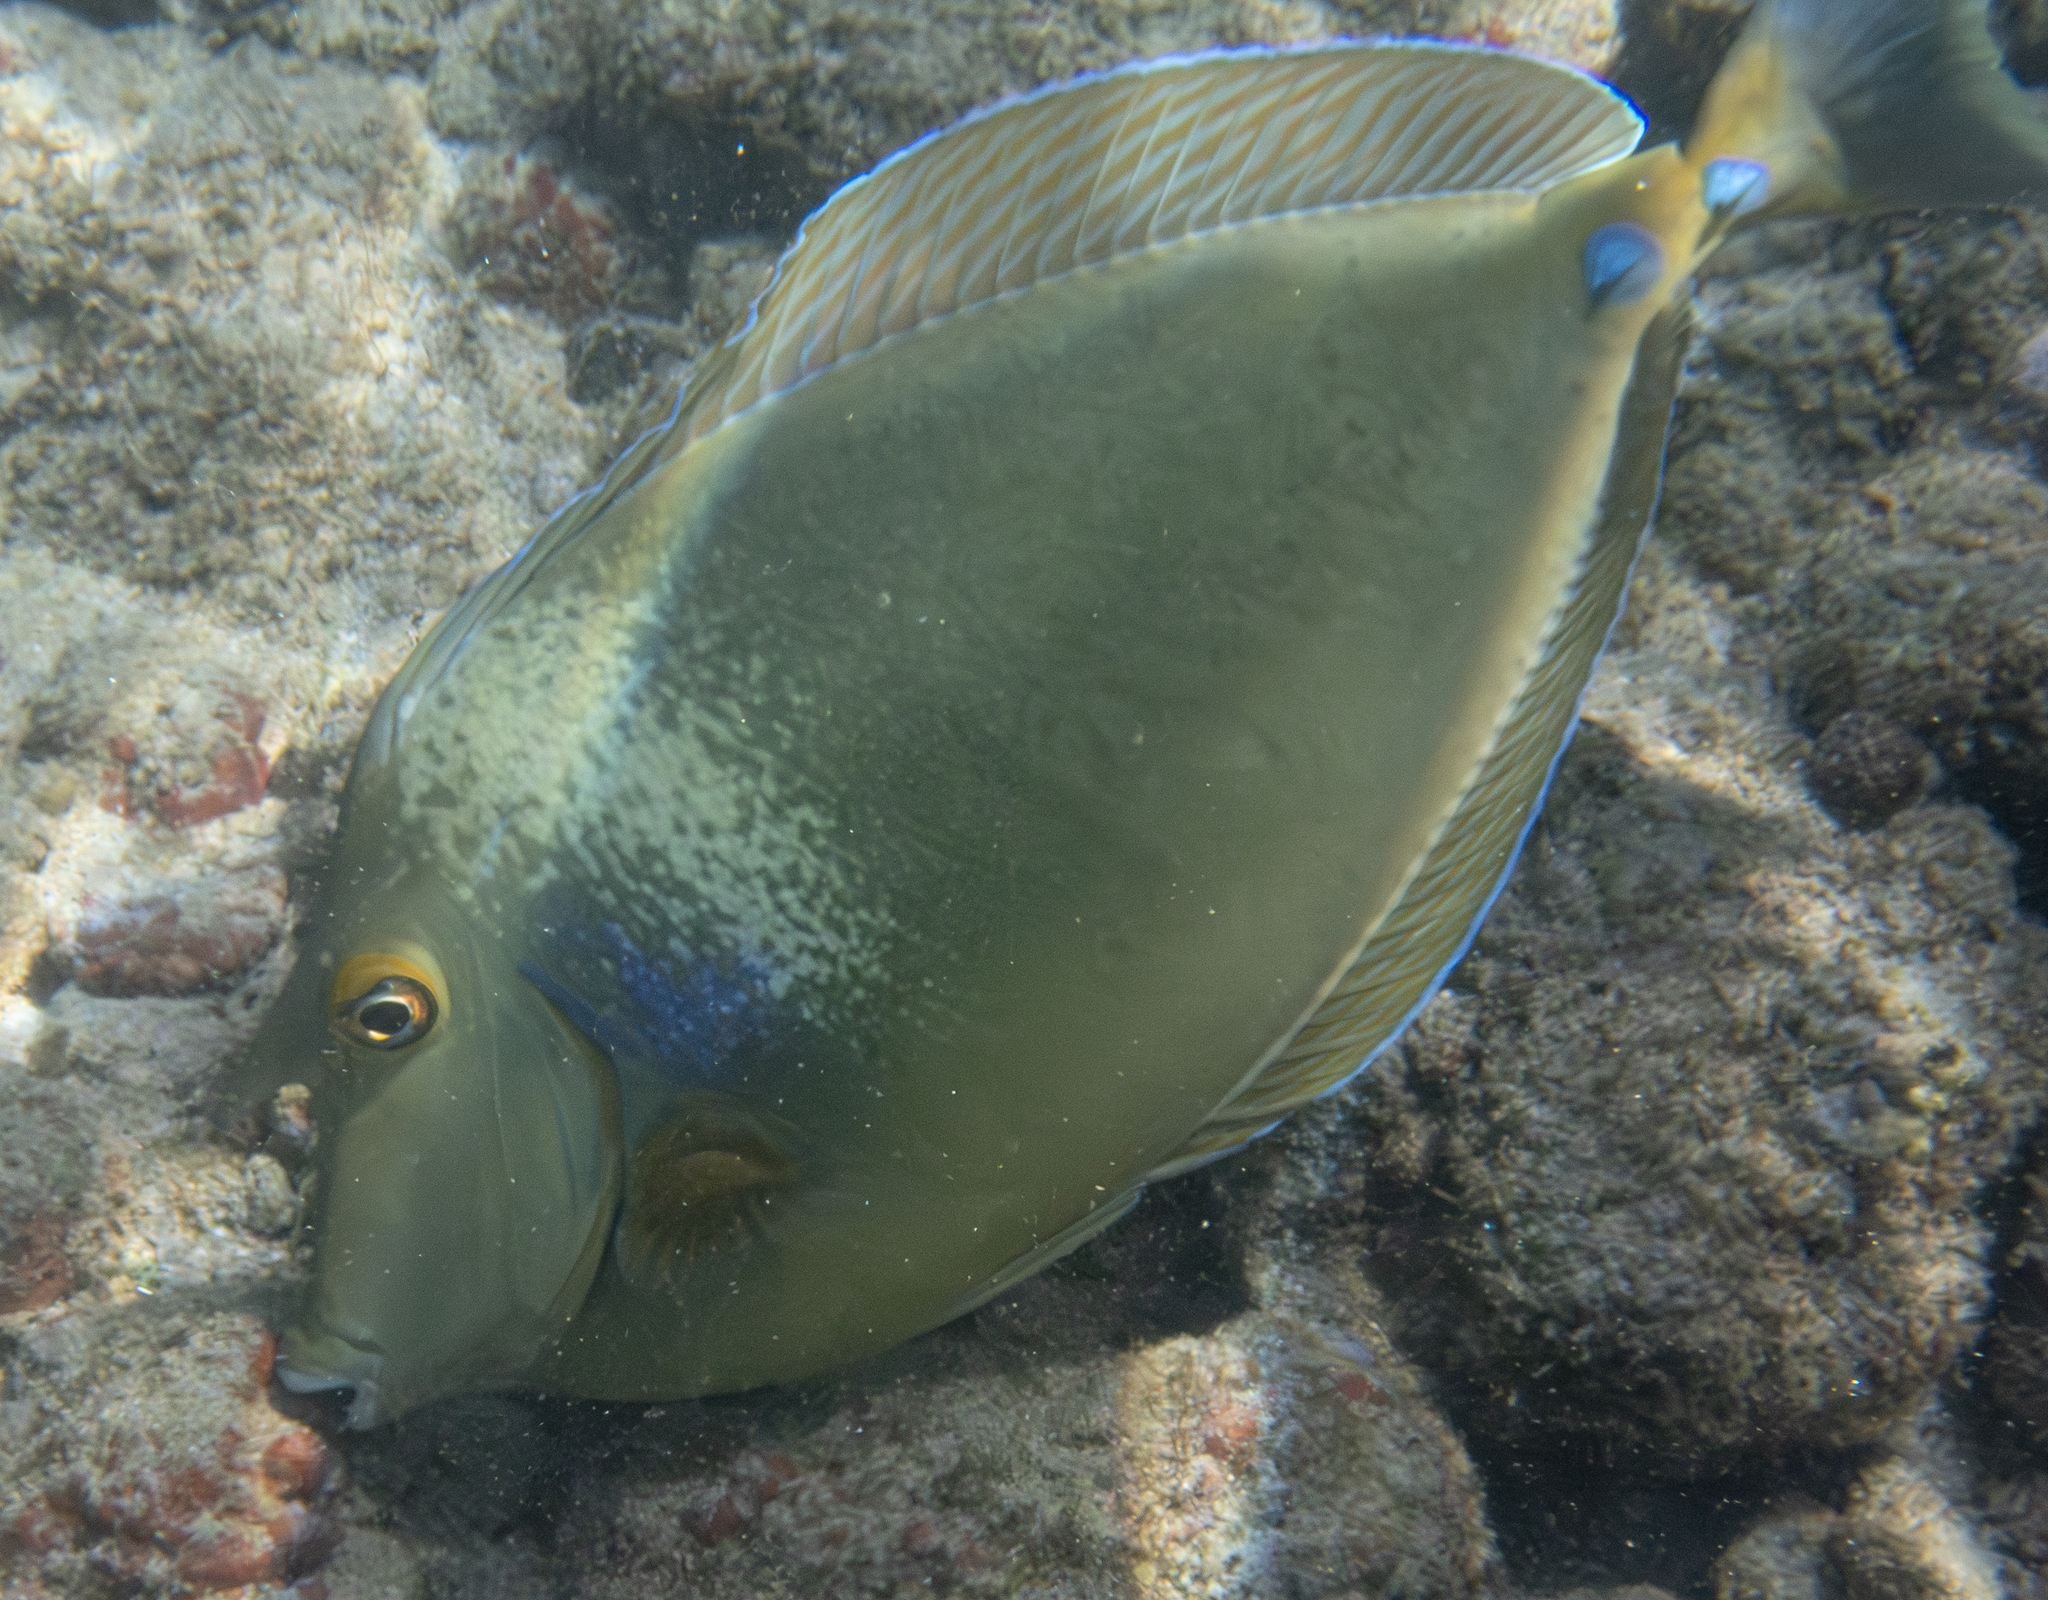
Naso unicornis (Bluespine Unicornfish)